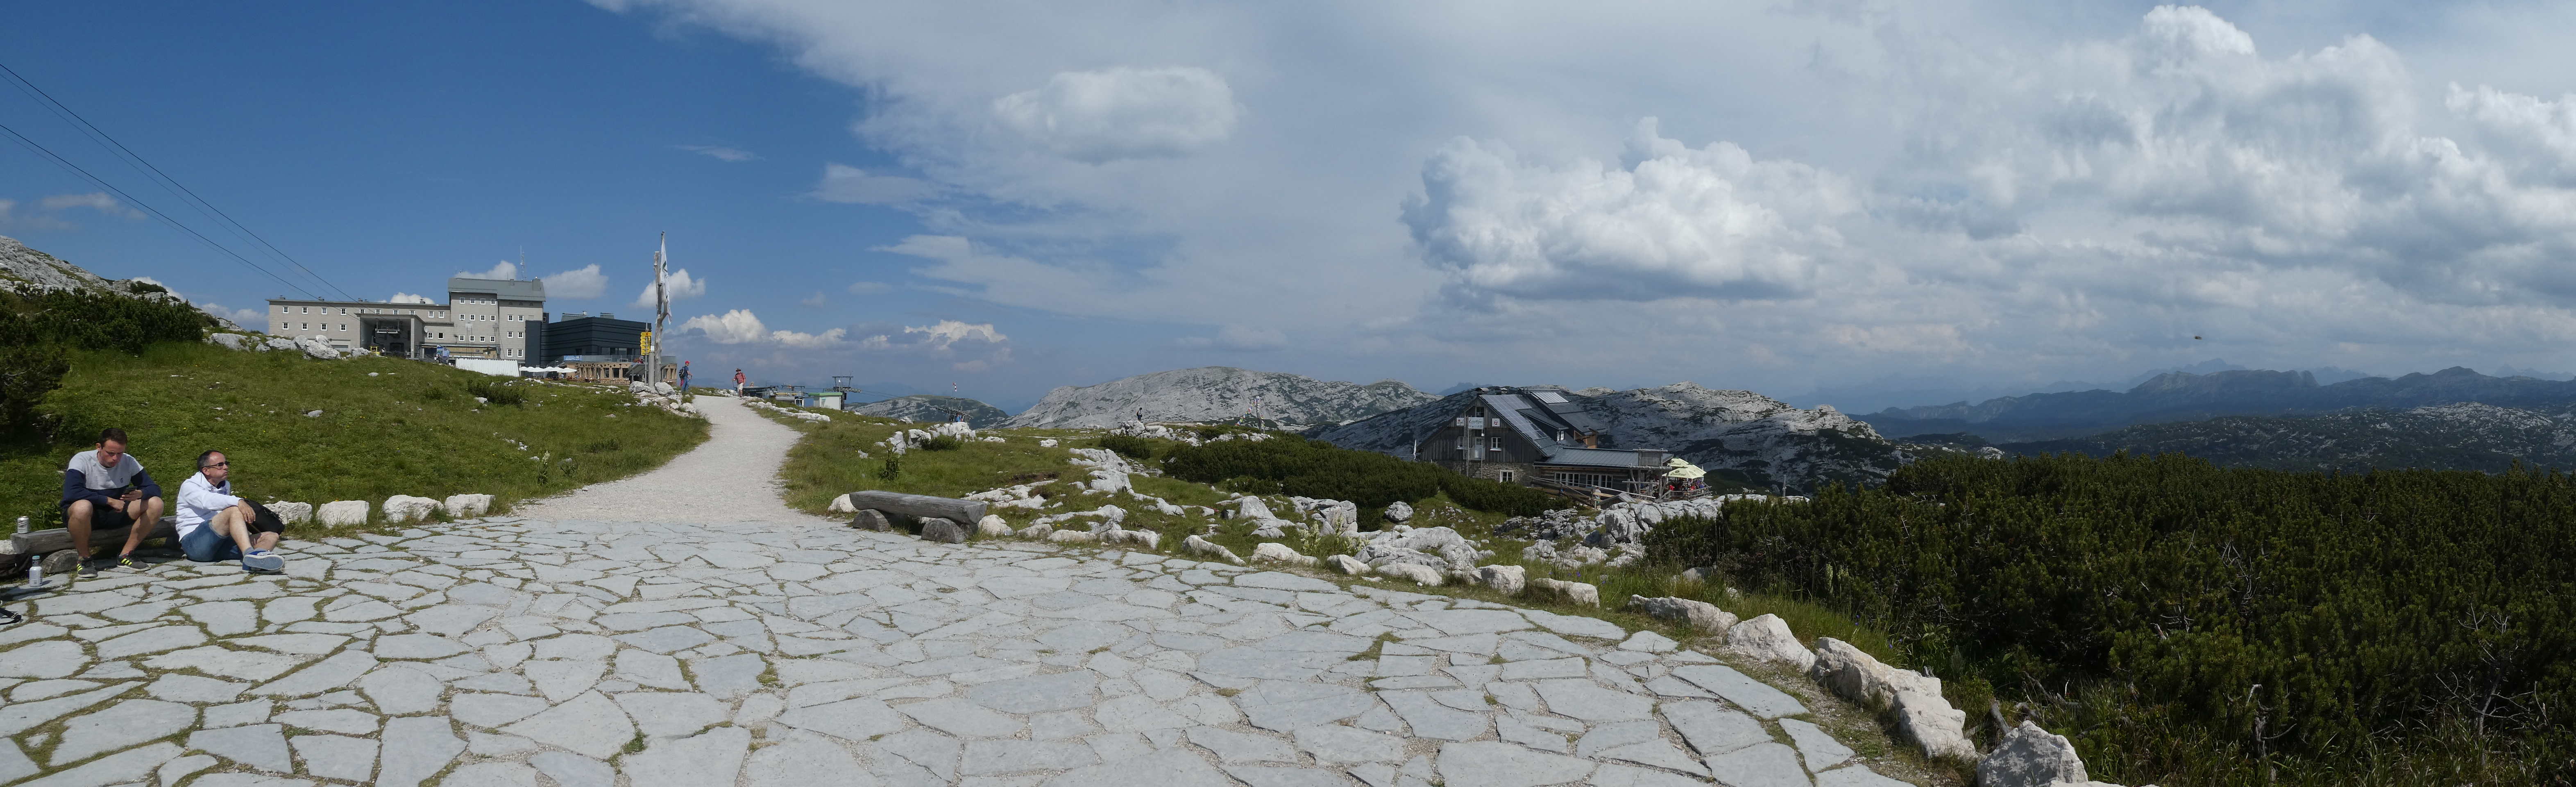
hiking, clouds, hike, mountain, landscape, background, tourism, vacation, vantage, point, sky, mountain range, hill station, cloud, tree, mount scenery, alps, village, panorama, hill